Muslim uprisings in Kars and Sharur–Nakhichevan

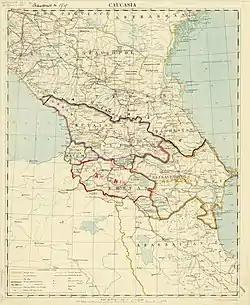
A 1918 political map of the Caucasus by the British Army showing the "de facto" states of Armenia, Azerbaijan, Georgia, as well as the regions "under temporary control of insurgents".

The Muslim uprisings in Kars and Sharur–Nakhichevan were a series of insurgencies by local Muslims against the administration of the First Republic of Armenia, beginning on 1 July 1919 and ending 28 July 1920. The areas of uprising were persuaded into insurrection by the sedition of Turkish and Azerbaijani agents who were trying to destabilise Armenia in order to form a pan-Turkic corridor between their nations.